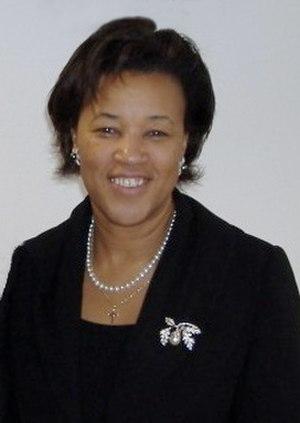
Avocat général pour l'Irlande du Nord, est le principal conseiller juridique du gouvernement britannique en matière de droit irlandais. Ce poste est occupé par le procureur général de l'Angleterre et du pays de Galles. L'Avocat général et le Solliciteur général pour l'Angleterre et le pays de Galles jouissent, en Irlande du Nord, des mêmes droits d'audience que les membres du barreau d'Irlande du Nord.
100 Women est une série multi-formats créée en 2013 par la BBC. La série concerne le rôle des femmes au XXIᵉ siècle et inclut des événements à Londres et à Mexico. Après la publication de la liste, l'émission, intitulée BBC's Women Season, est diffusée pendant trois semaines, pendant lesquelles la BBC propose également des rapports en ligne, des débats et des articles sur les femmes. Les femmes du monde entier sont encouragées à participer sur Twitter, en commentant la liste, ainsi que les entretiens et les débats qui suivent sa publication. Une nouvelle liste de lauréates est publiée chaque année depuis 2013.